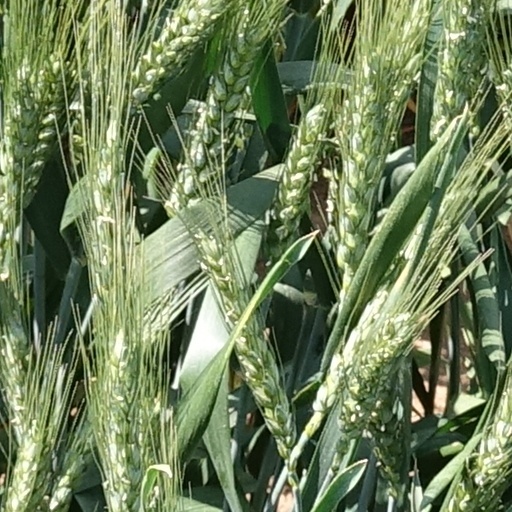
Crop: wheat